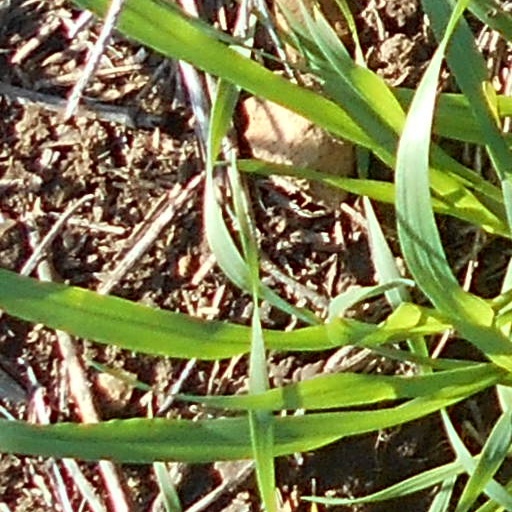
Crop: wheat